Private sector participation in Nazi crimes

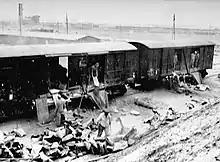
Monowitz prisoners unload cement from trains. The photograph was entered into evidence at the IG Farben trial.

Beginning in 1941, private sector companies leased concentration camp prisoners for forced labor projects. The most notorious example is IG Farben's factory at Monowitz concentration camp. An estimated 35,000 prisoners were forced to work there, of whom 25,000 died. Other major users of forced labor were the Krupp and Flick concerns; Flick used 40,000 slave laborers at one time from the start of the war, more than any other steel company. Subsidiaries of United States companies in Germany also used slave labor during the war.